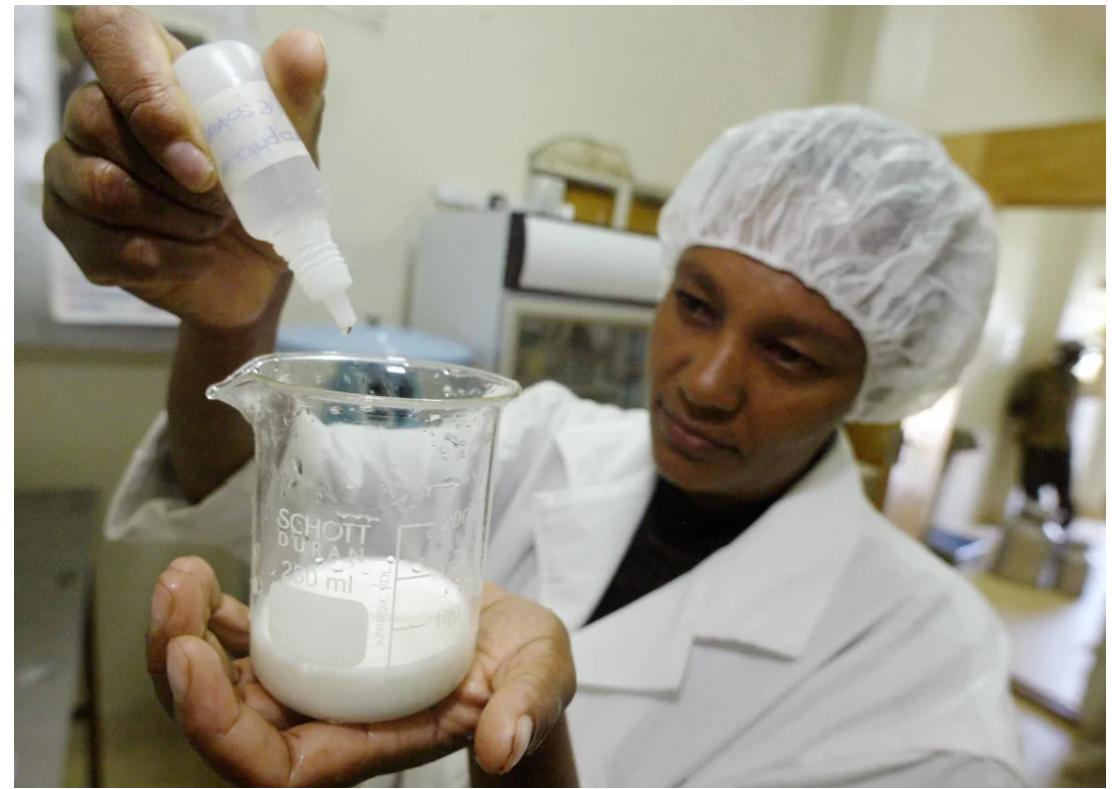
Hapa ni maabara hospitalini, ambapo mtu huyu amevalia koti la nyeupe akiwa amejifunika kichwa, akiwa ameshikilia [cs] kaglasi [cs] kwa mkono wa kushoto na akiwa ameshikilia kwa mkono wa kulia dawa ambayo na...